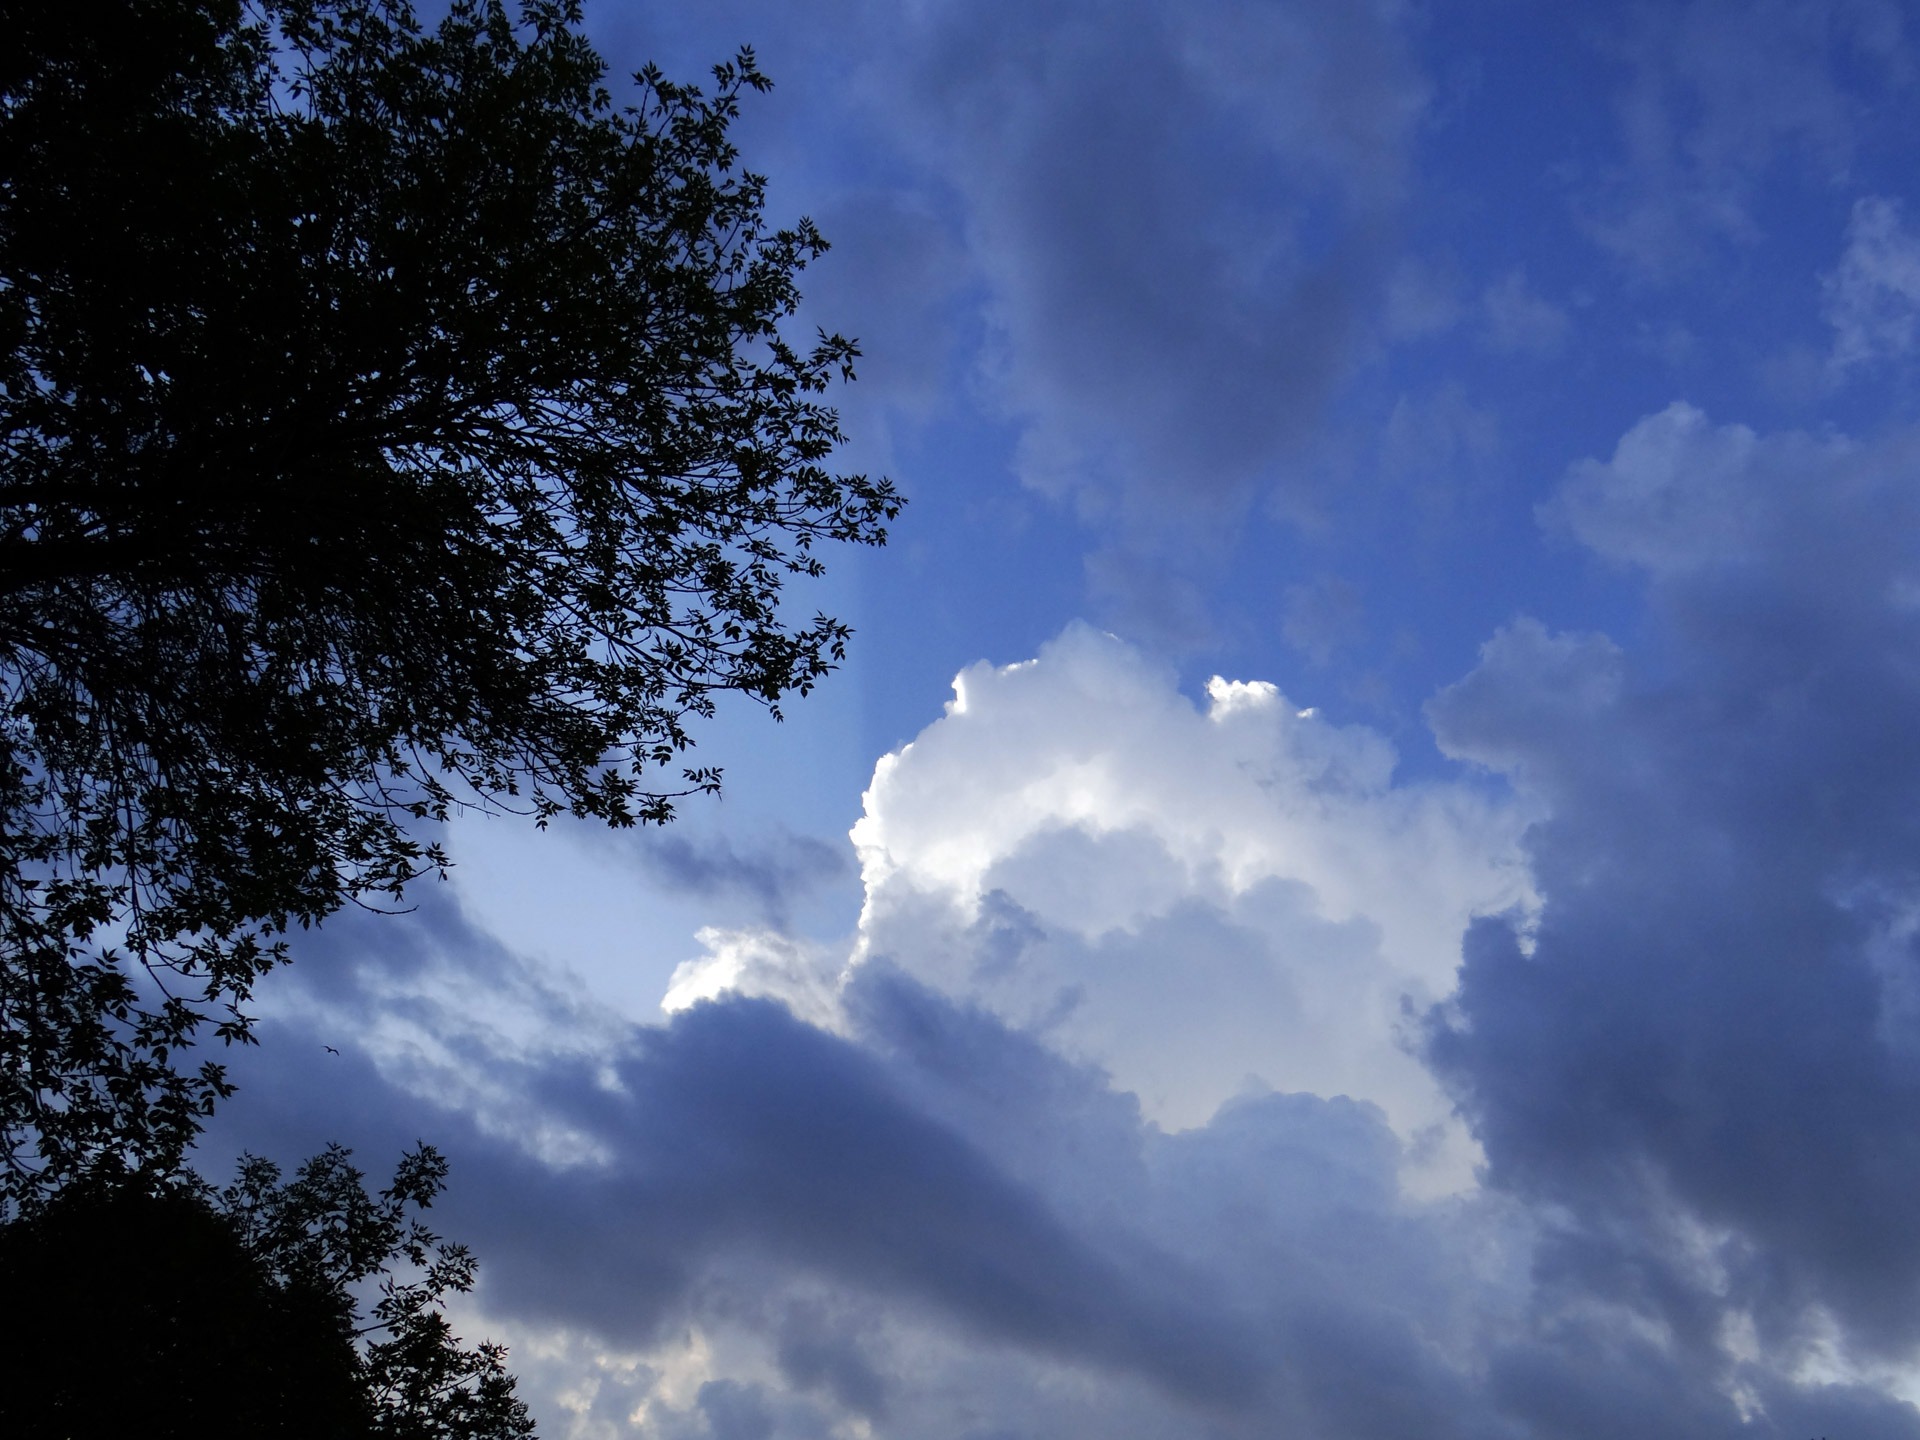
tree, nature, cloud, sky, sunlight, atmosphere, dusk, daytime, cumulus, blue, trees, clouds, stormy, bright, meteorological phenomenon, atmosphere of earth